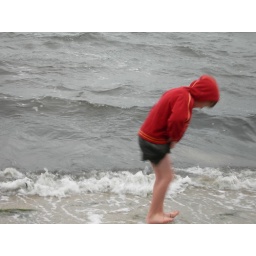
Two days jumping in water and catching crabs